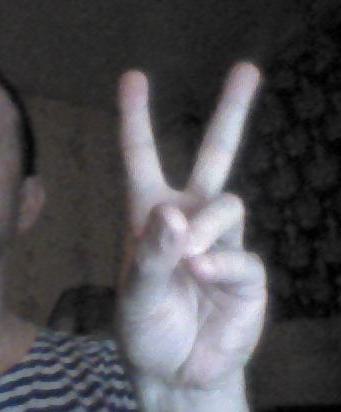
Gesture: peace